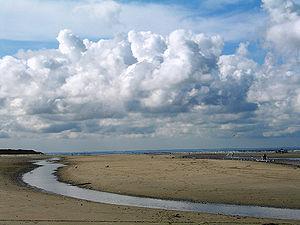
Quend est une commune française située dans le département de la Somme en région Hauts-de-France. En picard, elle se nomme Tchin.